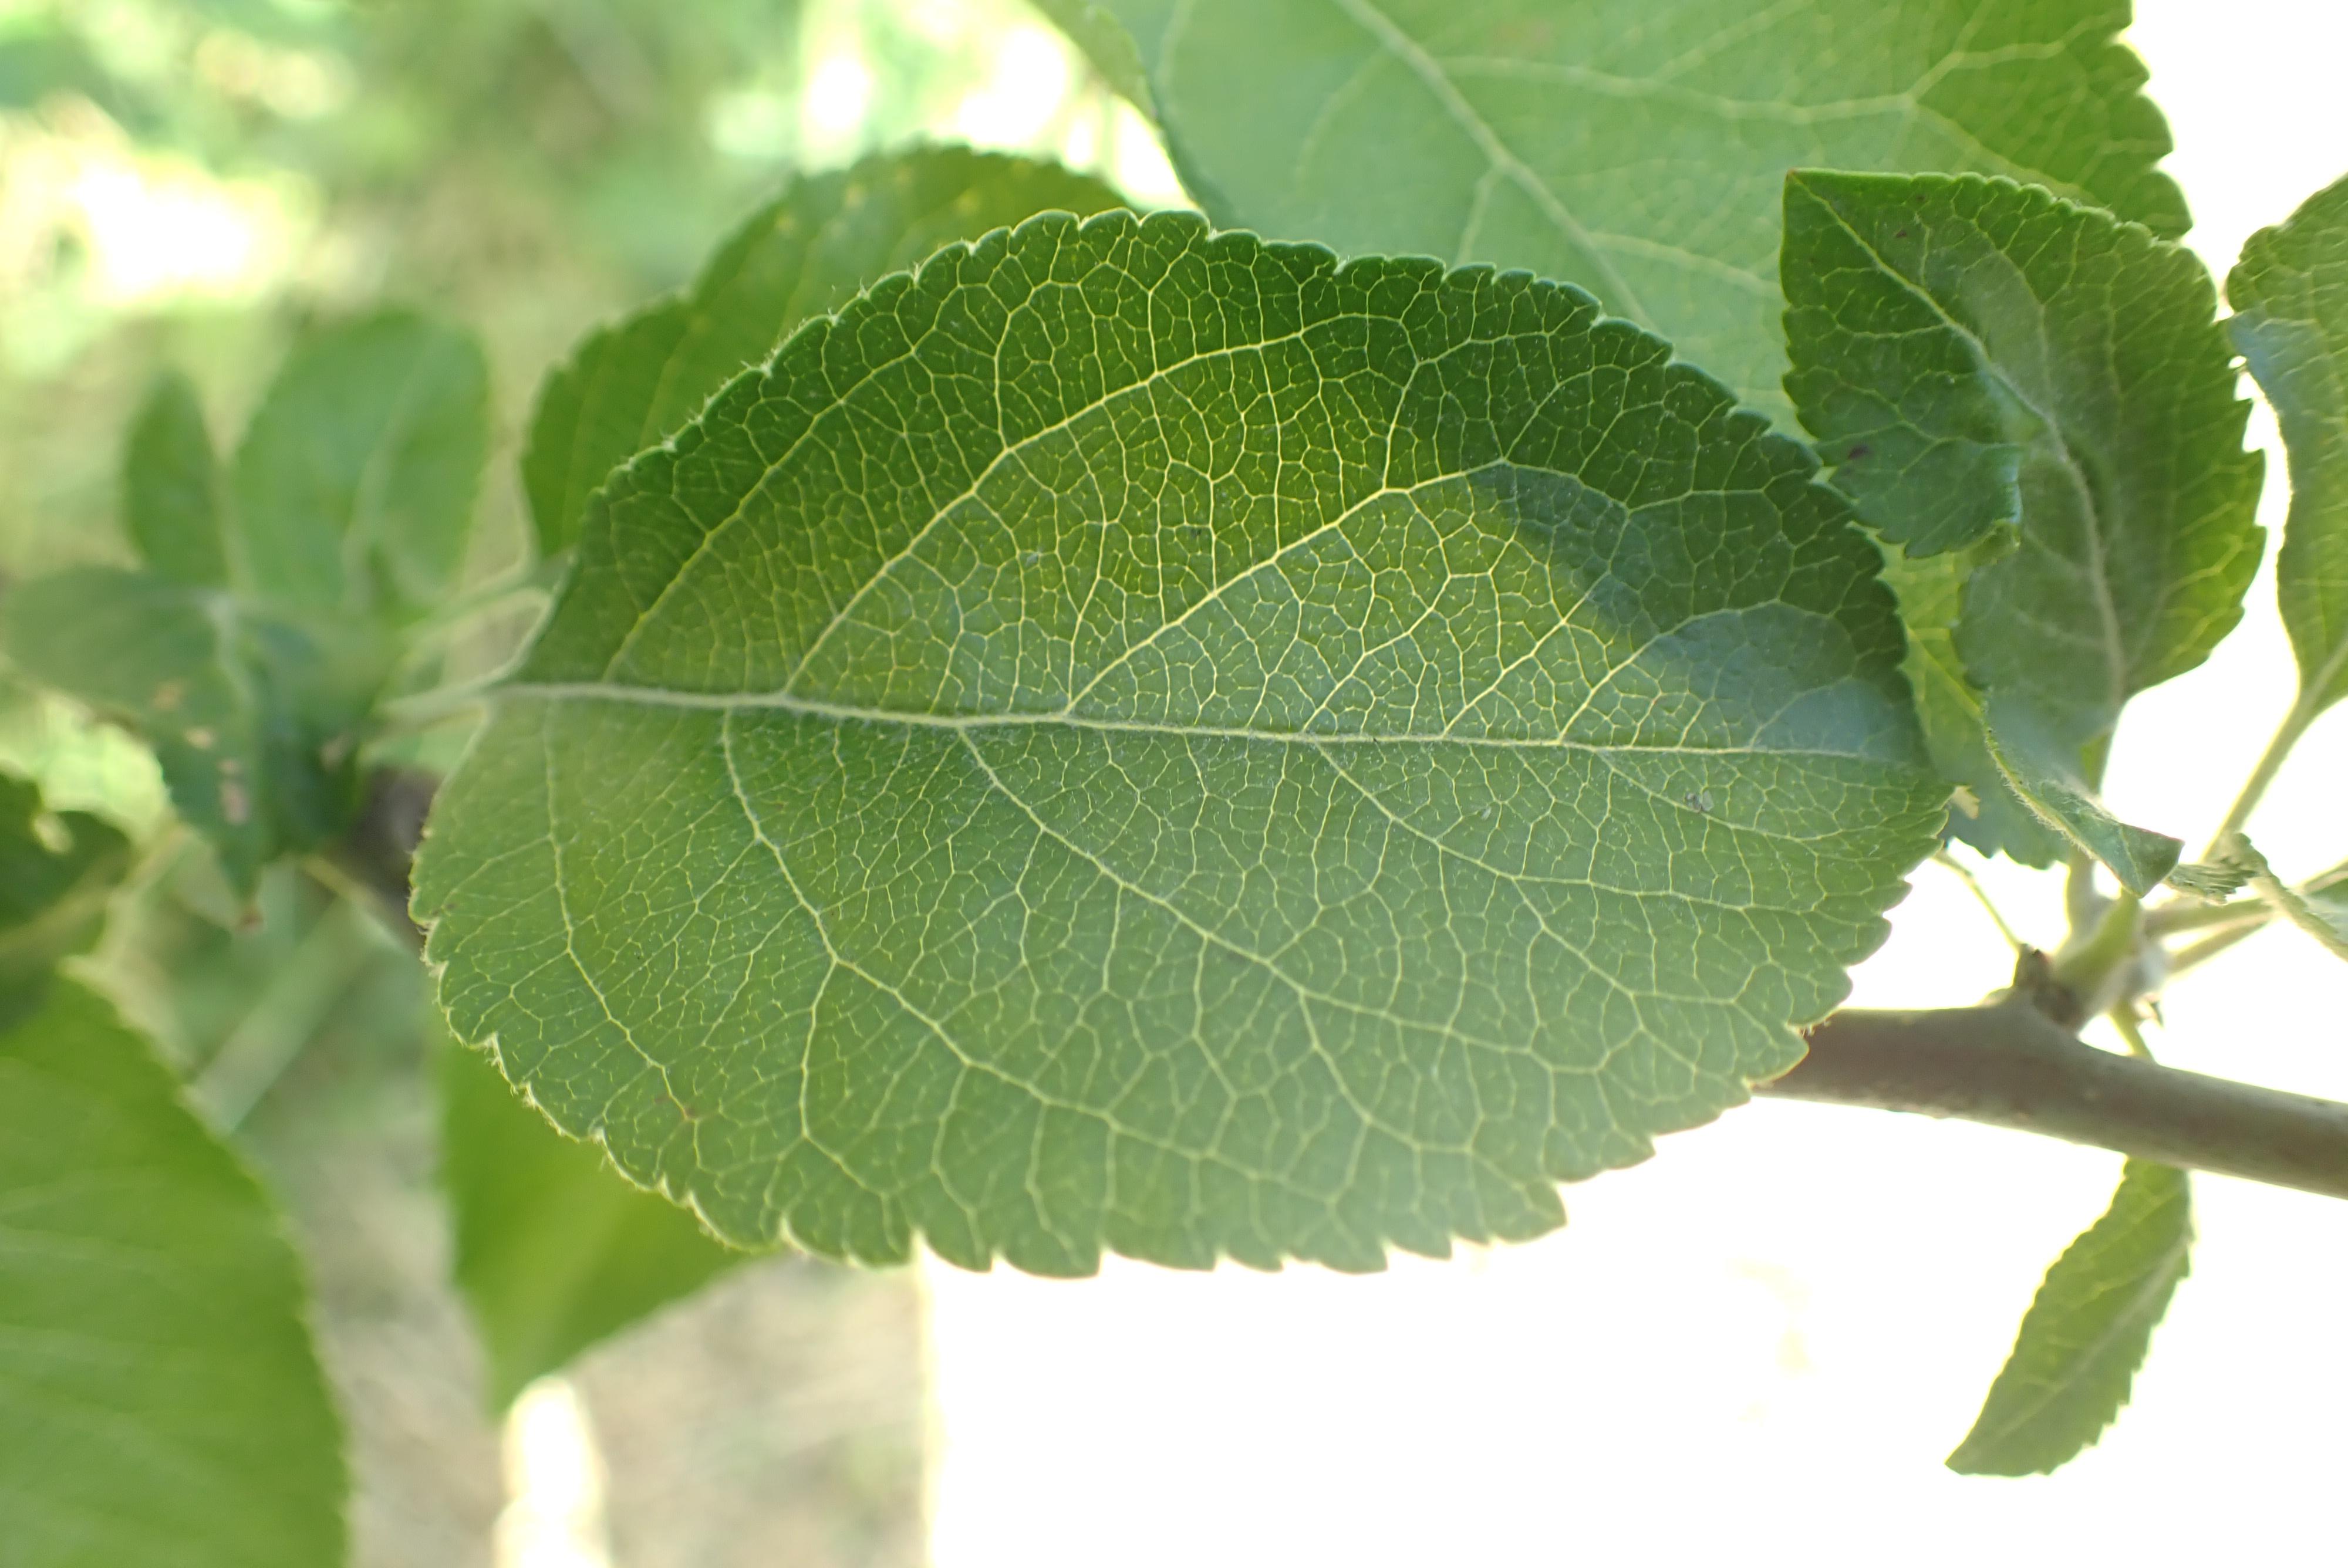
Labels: healthy